2010 FIFA World Cup

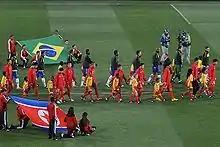
The Brazilian and North Korean teams before their group stage match

Five new stadiums were built for the tournament, and five of the existing venues were upgraded. Construction costs were expected to be R8.4 billion (just over US$1 billion or €950 million).